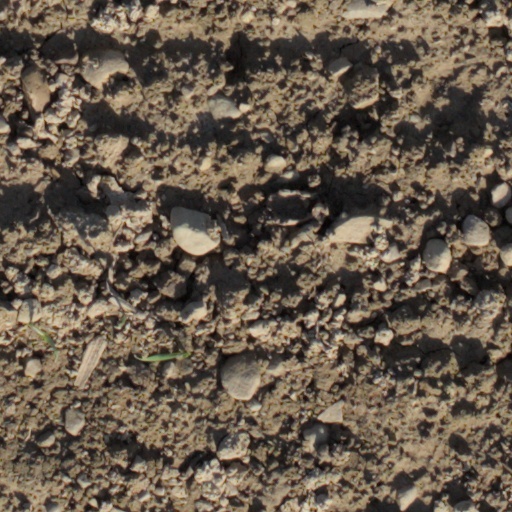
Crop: wheat